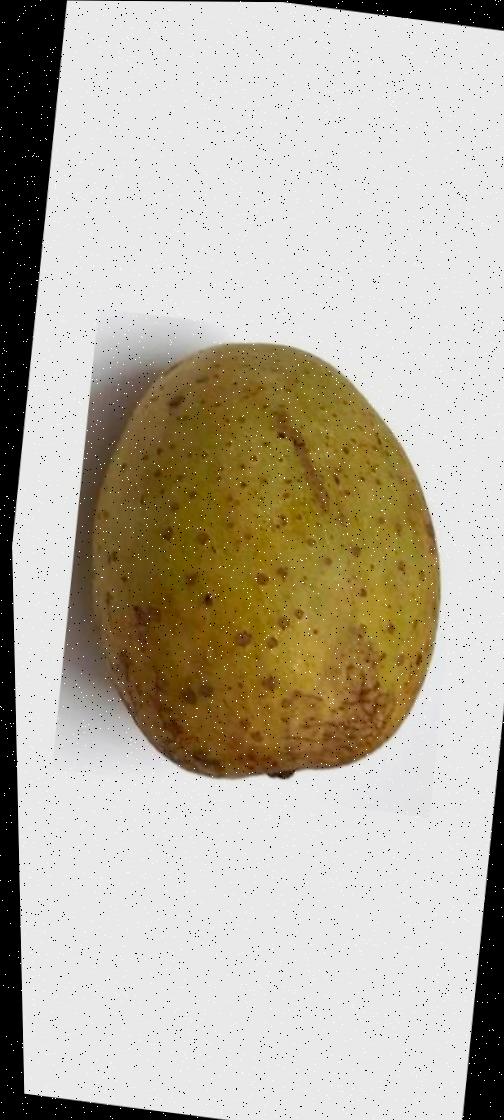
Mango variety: Gourmoti